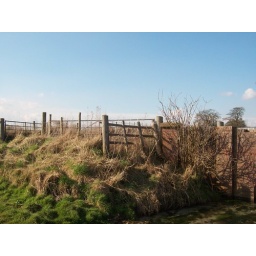
an old fence leans against the bridge